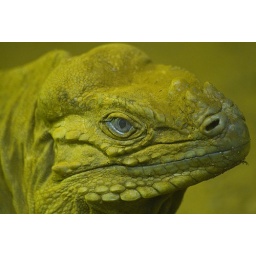
Taken in the tropical house at Chester Zoo, through a glass window